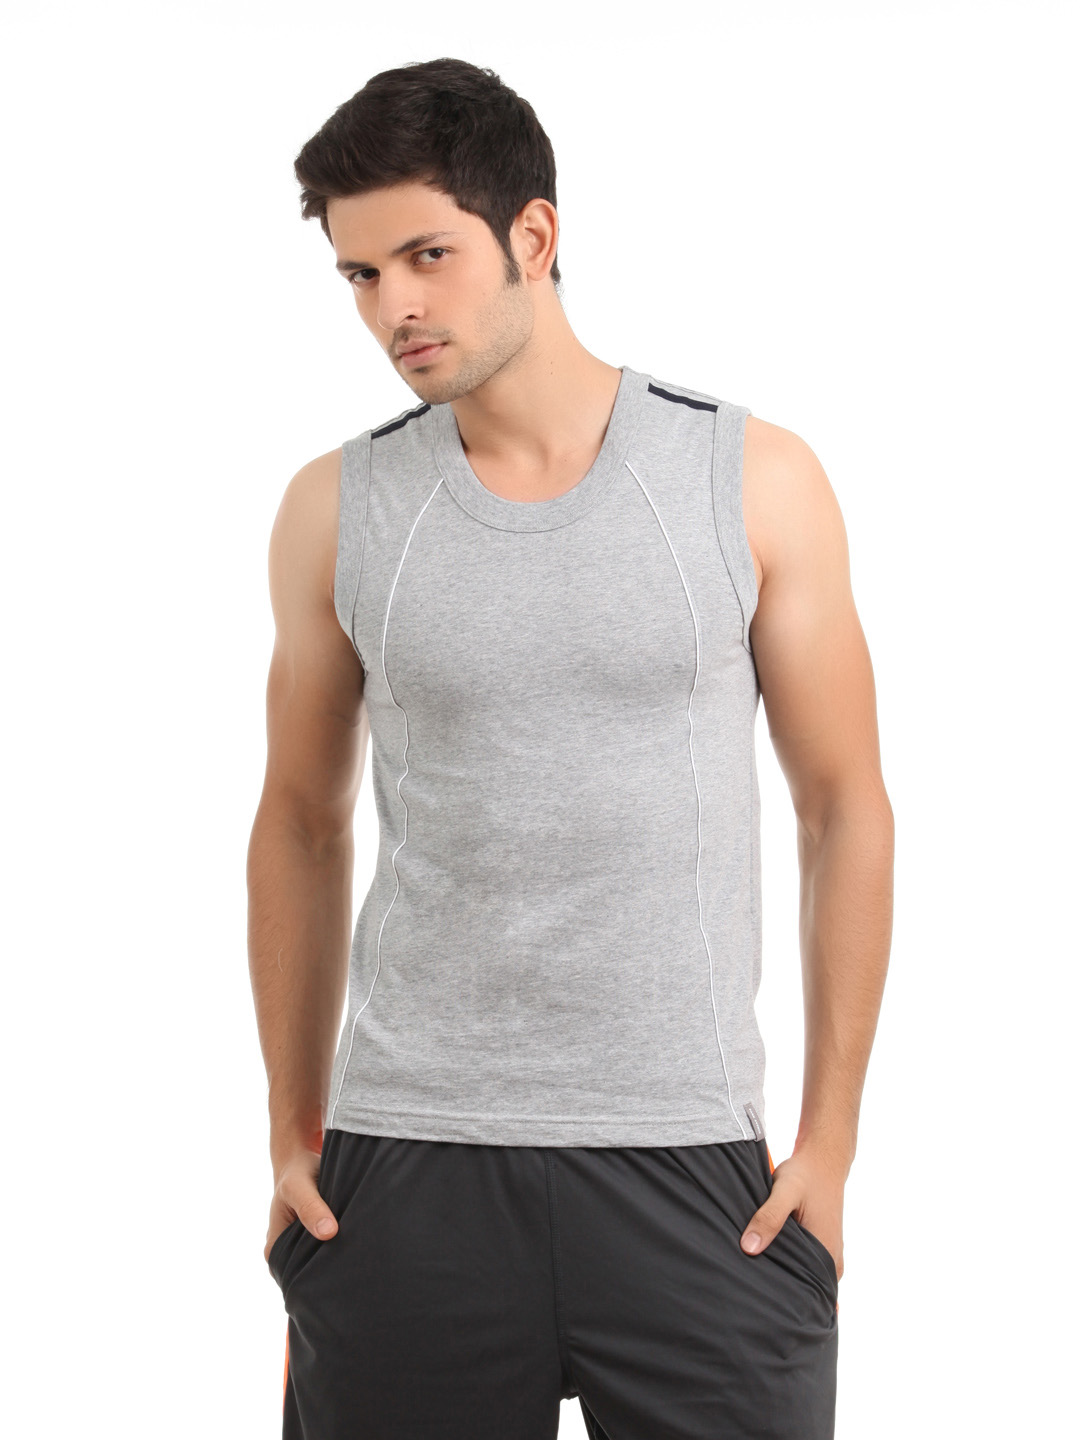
Park Avenue Men Grey Innerwear T-Shirt
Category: Apparel / Innerwear / Innerwear Vests
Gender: Men
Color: Grey Melange
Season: Summer 2016
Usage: Casual